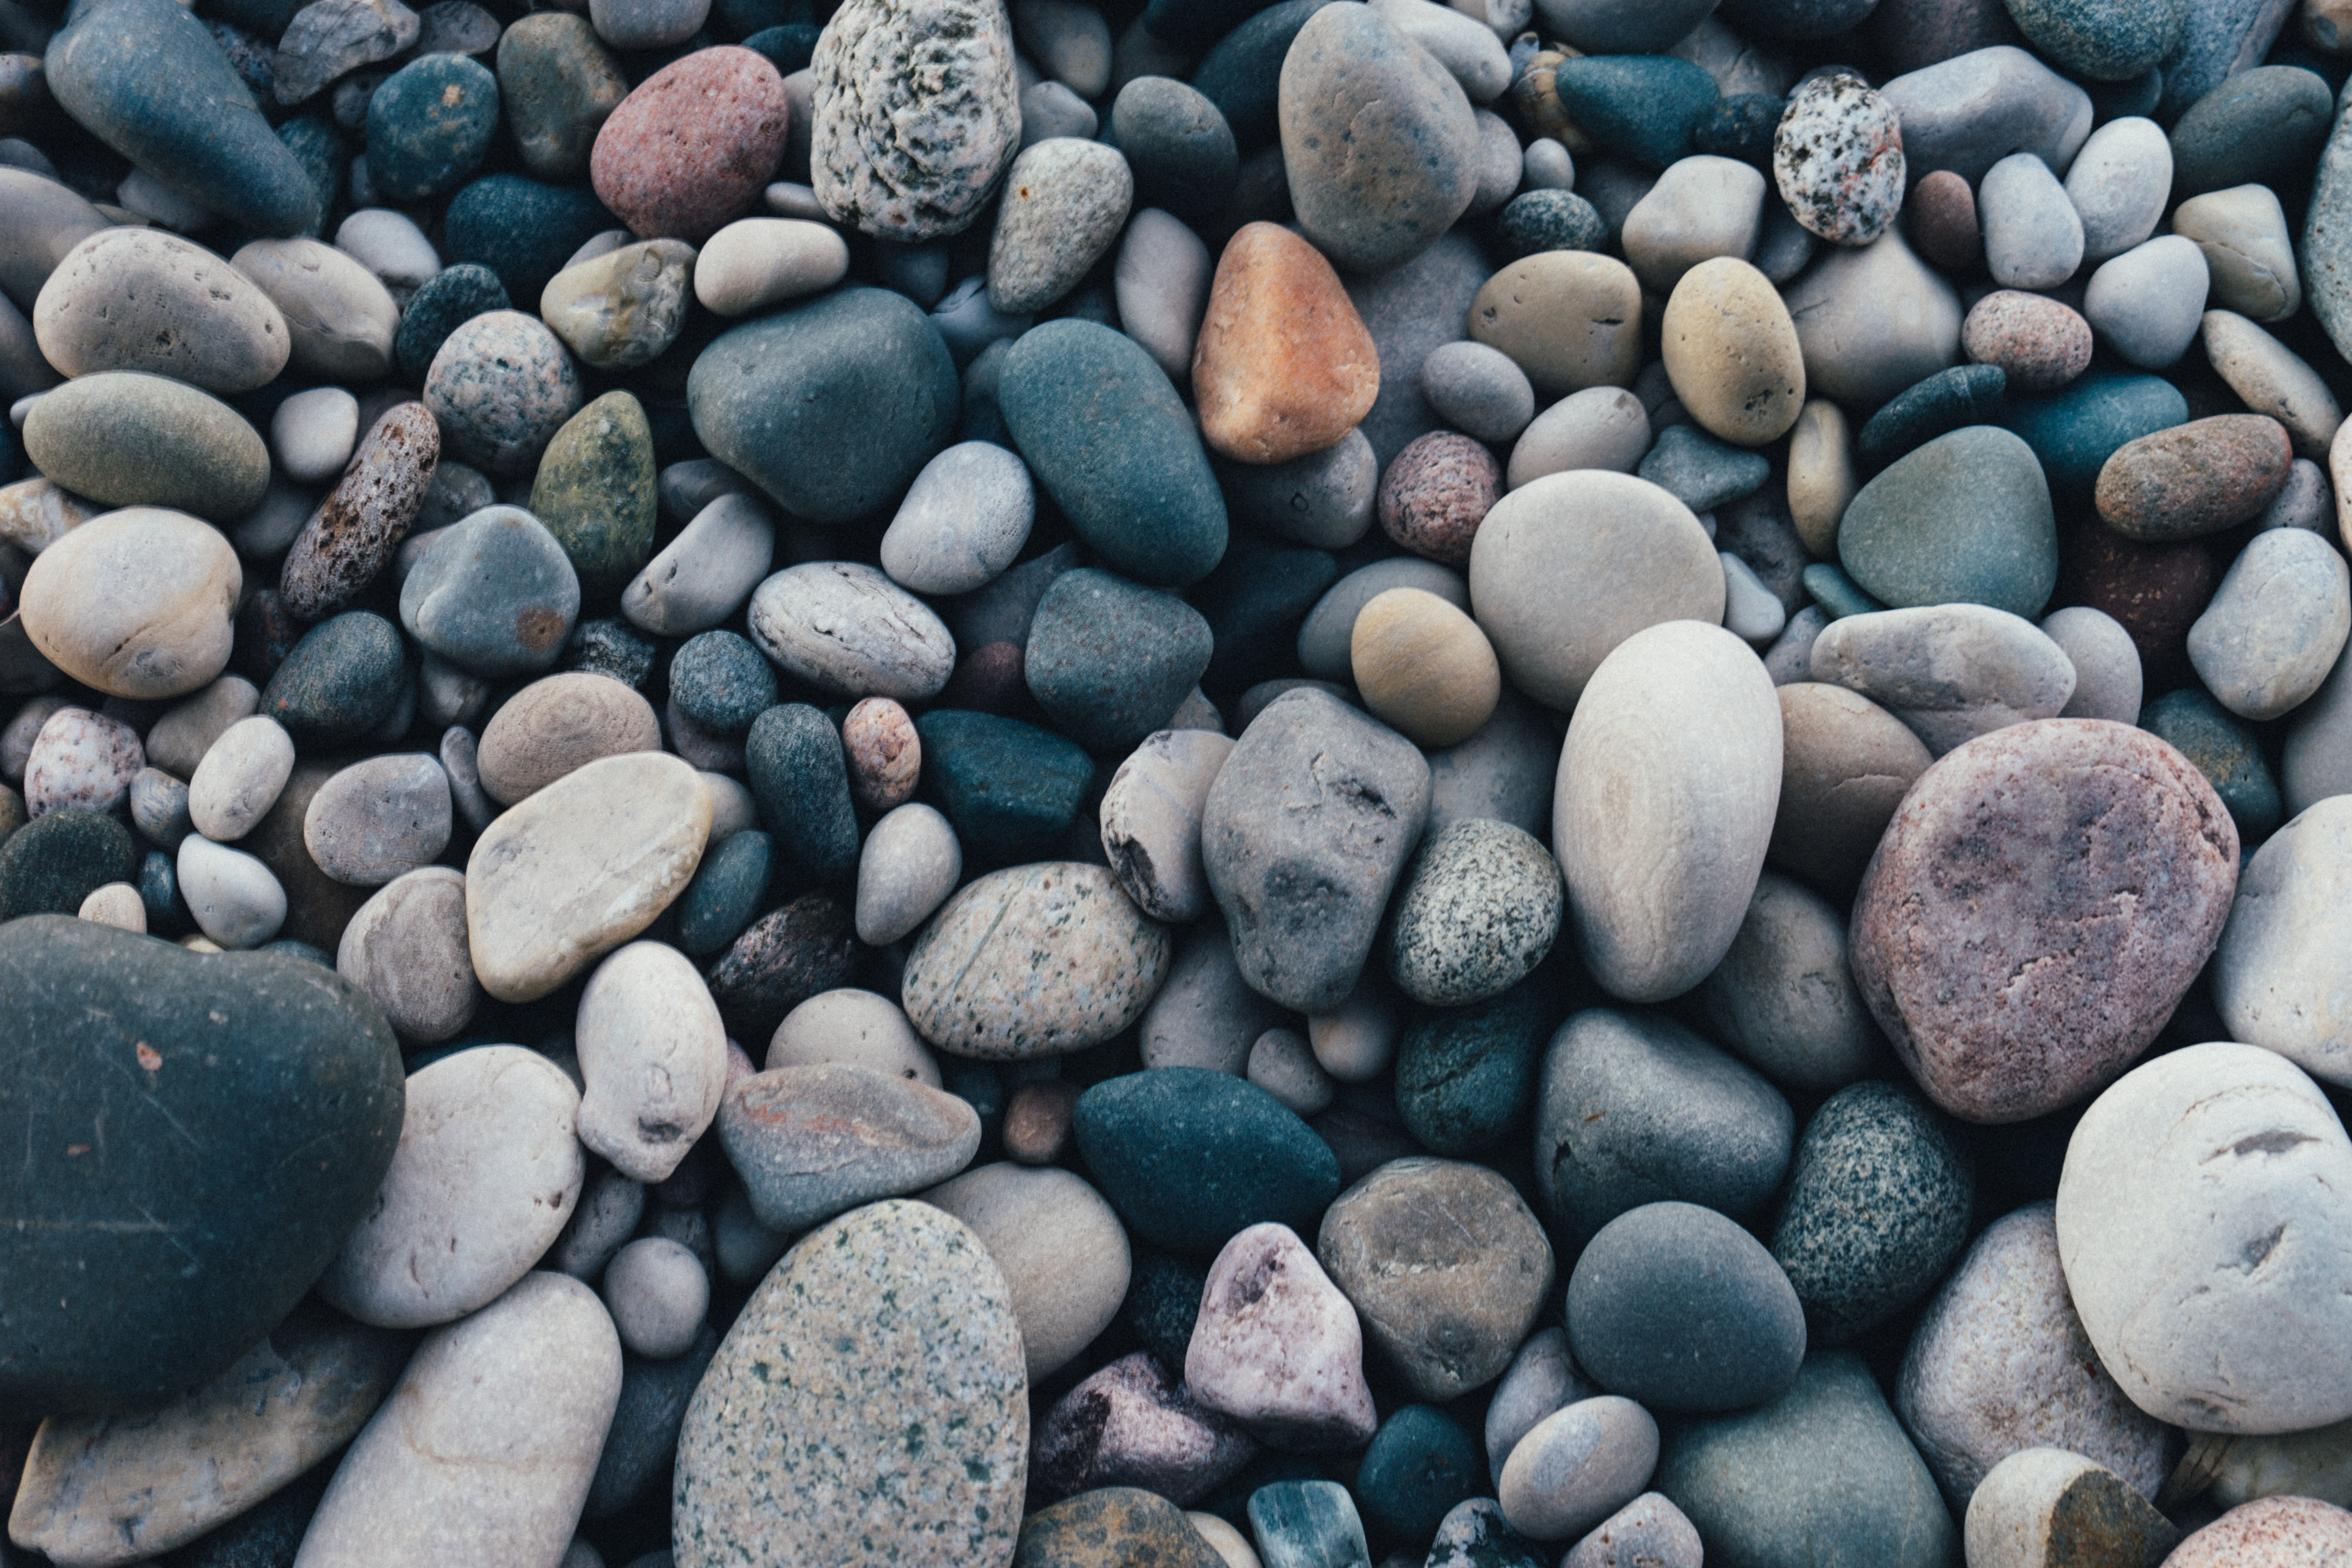
rock, pebble, soil, blue, material, rubble, gravel, boulder